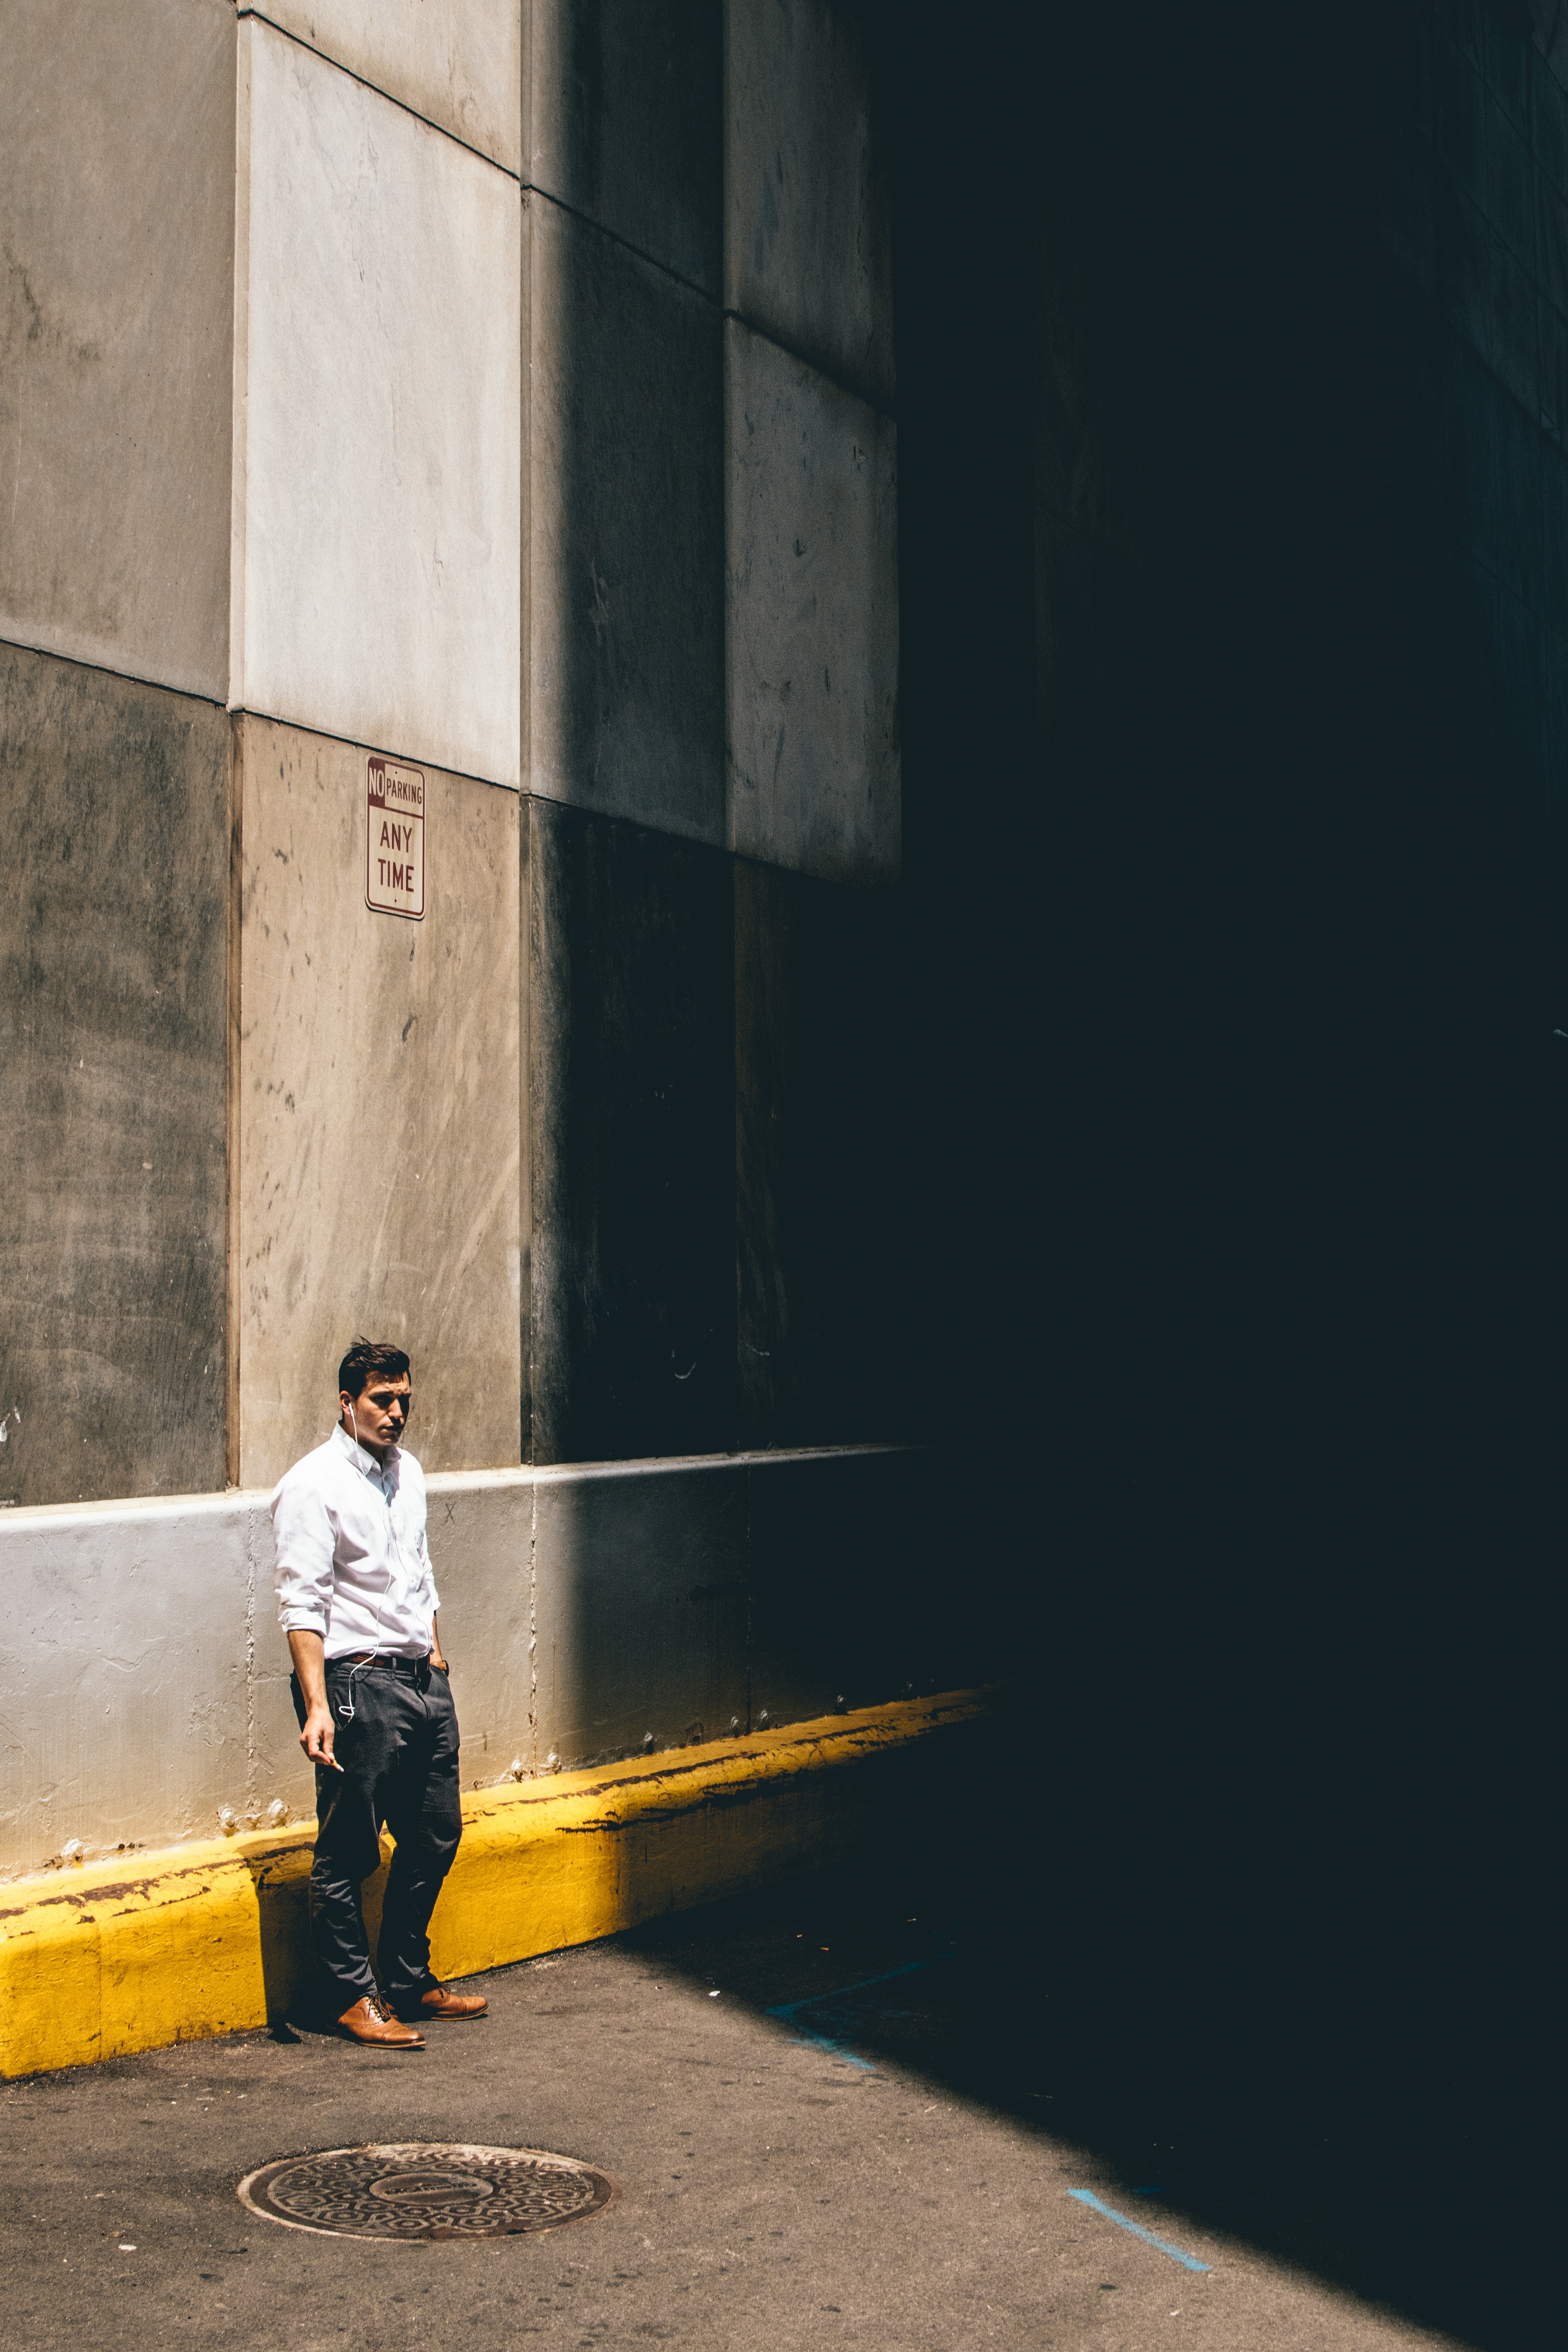
man, light, sky, sunlight, wall, smoking, standing, line, shadow, yellow, concrete, cool image, infrastructure, angle, cool photo, smoker